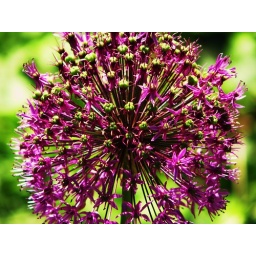
i don't like flower shots but this one was amazing. in the red hook garden